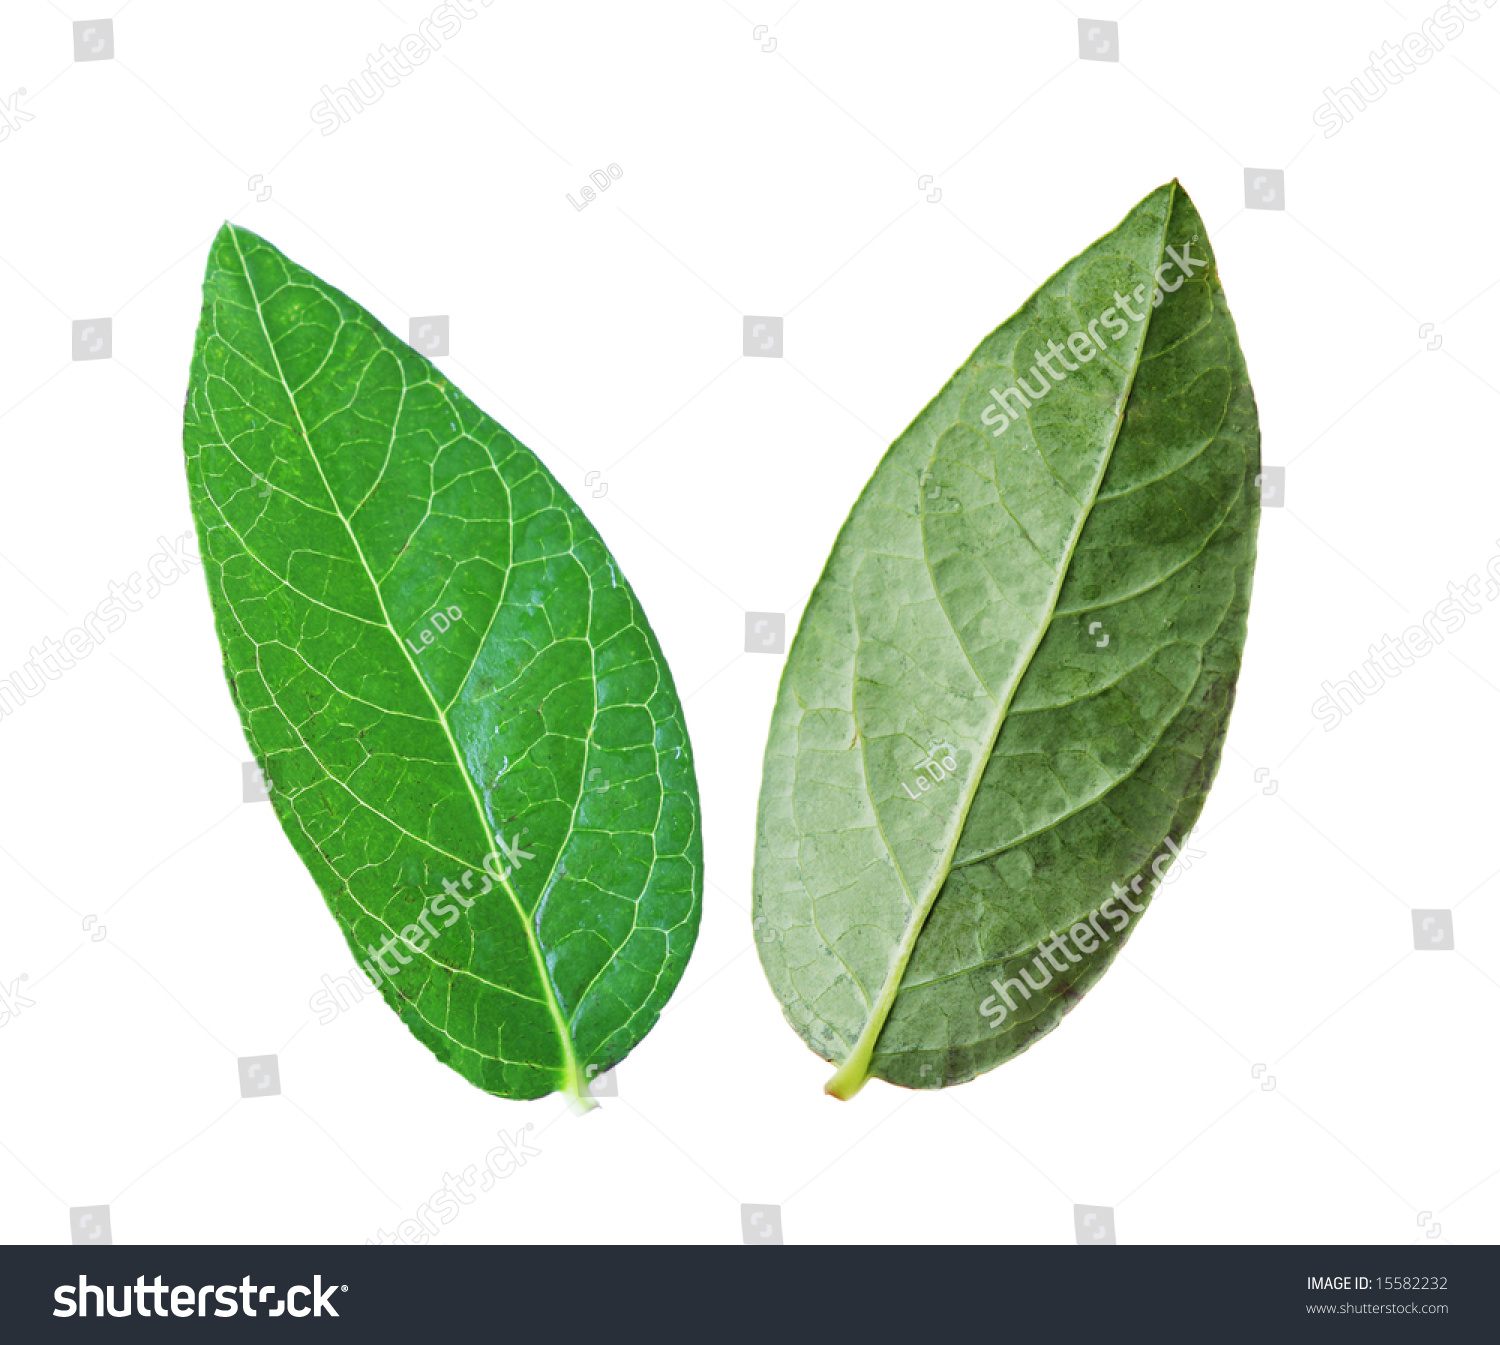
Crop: corn
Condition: rust